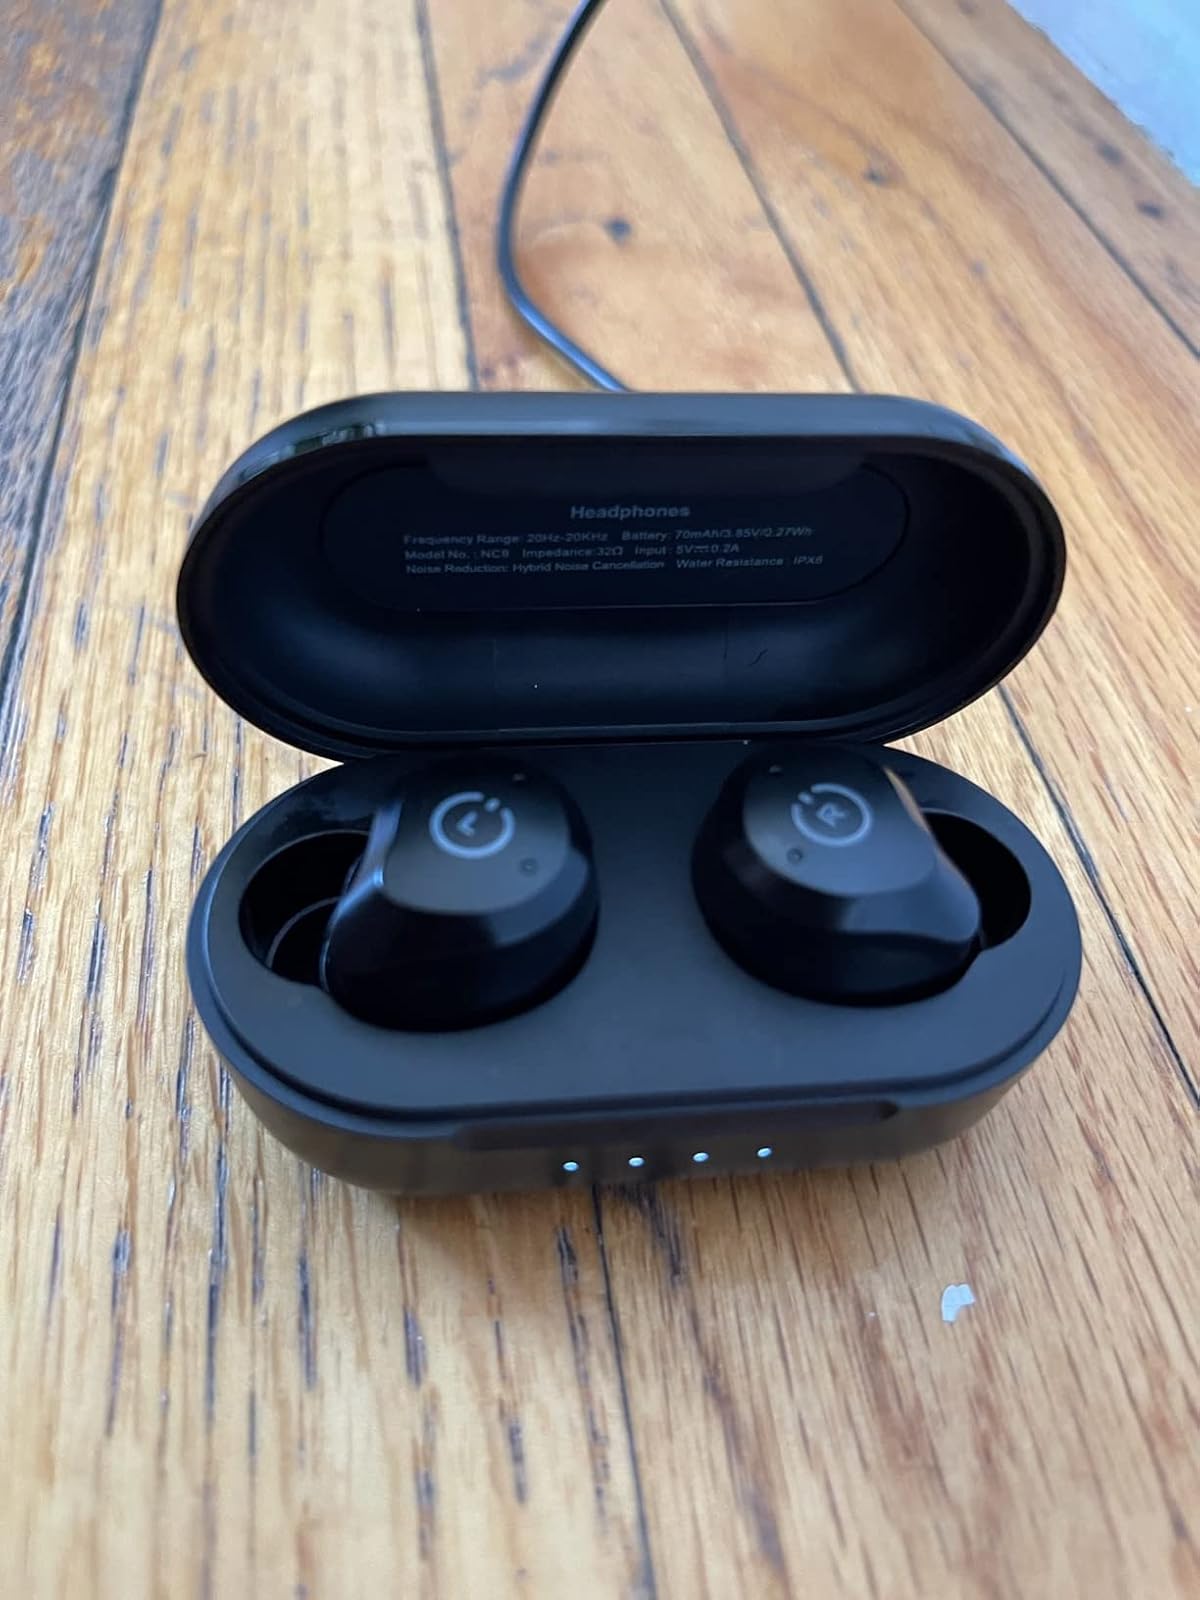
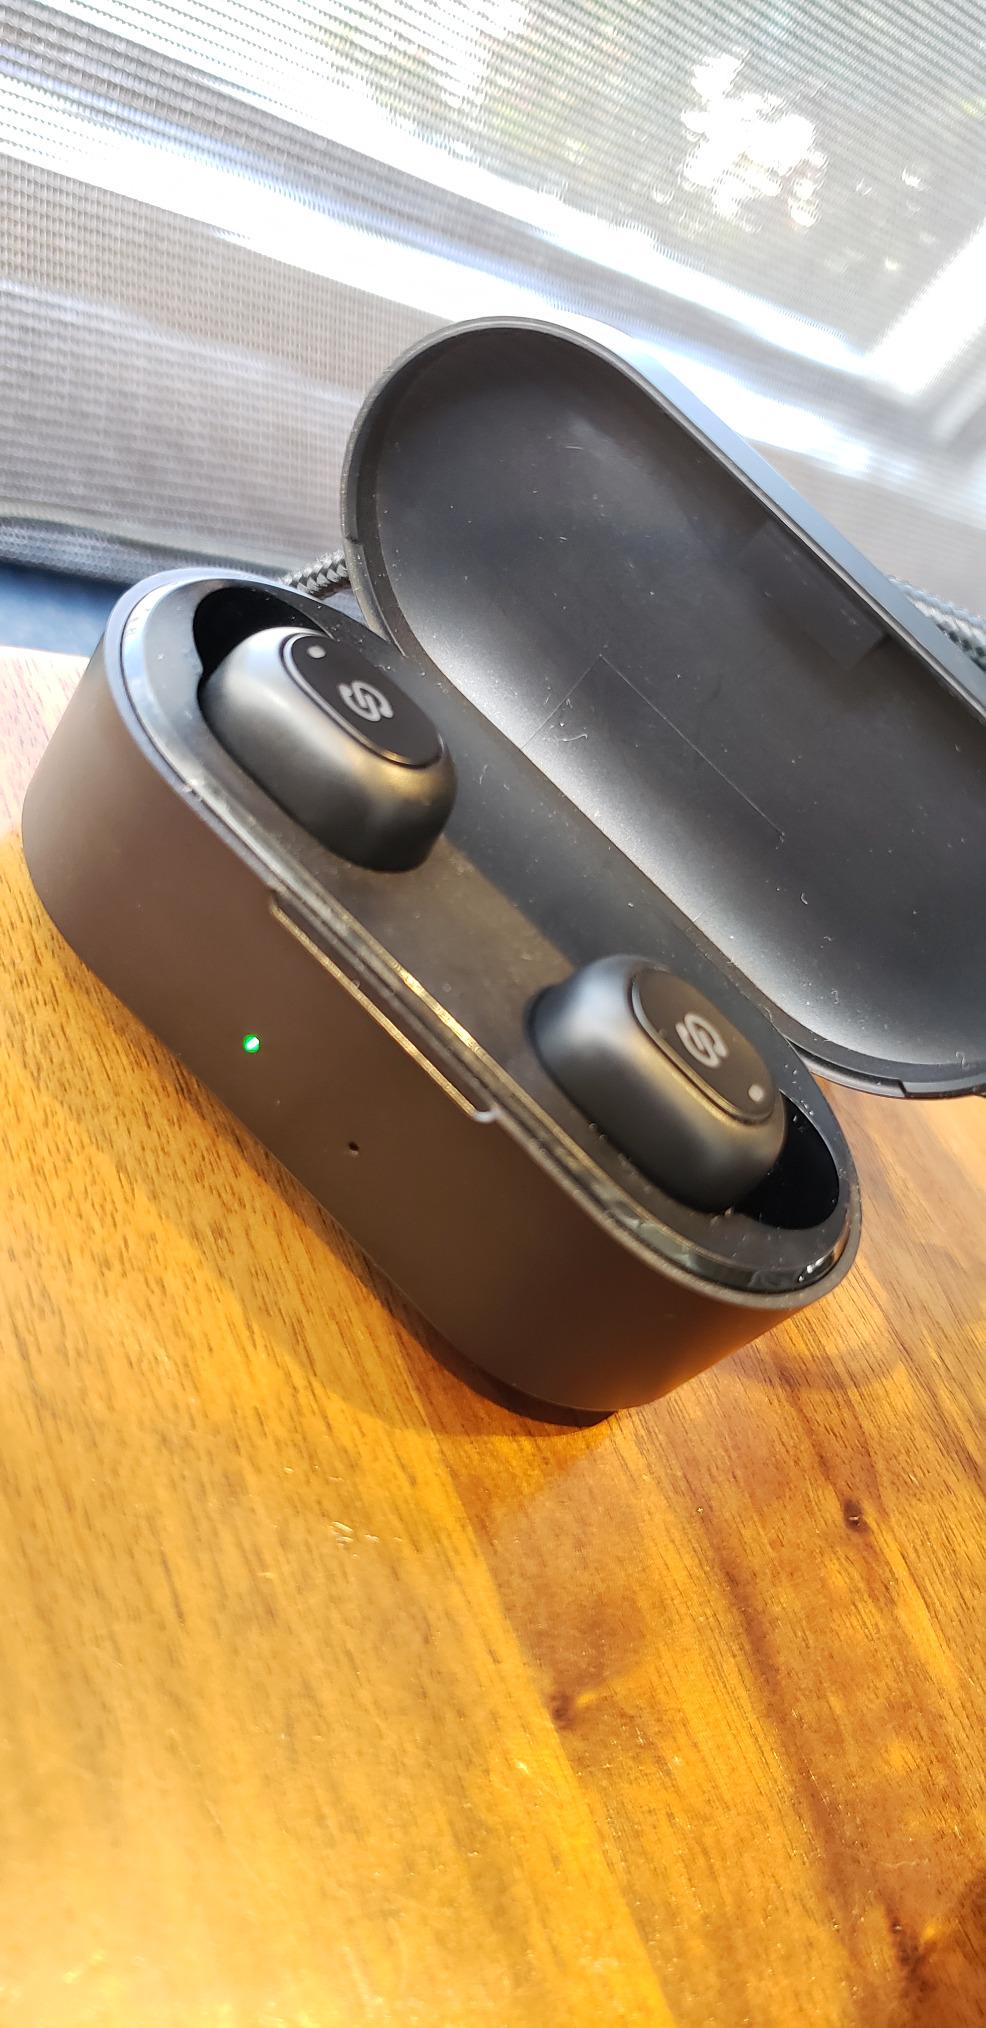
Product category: earbuds
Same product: no